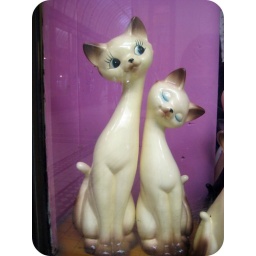
some of the cats in genki's window